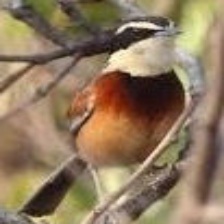
Species: COLLARED CRESCENTCHEST
Scientific name: MELANOPAREIA TORQUATA